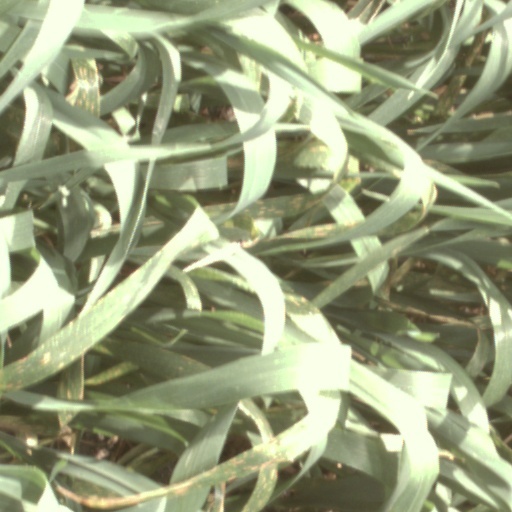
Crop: wheat